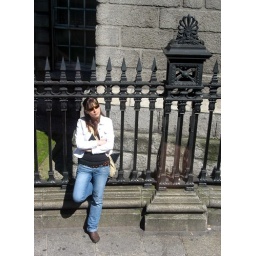
Random girl waiting for a bus in front of Trinity College, Dublin, Ireland